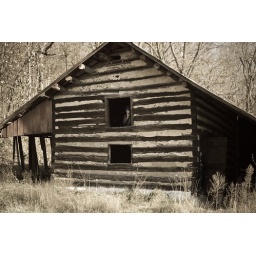
Young man smoking in an old barn window